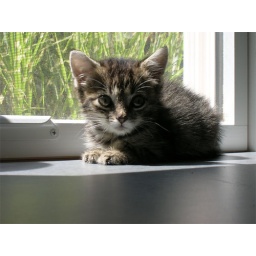
Tabby kitten sitting in sun on counter by window.